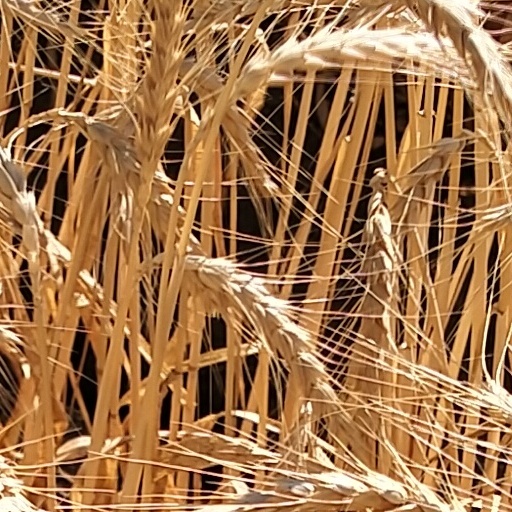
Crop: wheat